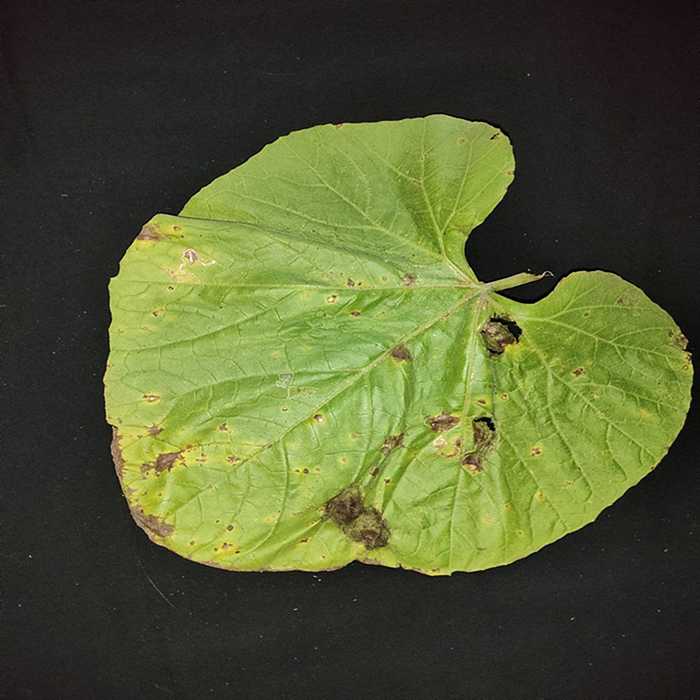
Plant: Bottle gourd
Label: Downey mildew